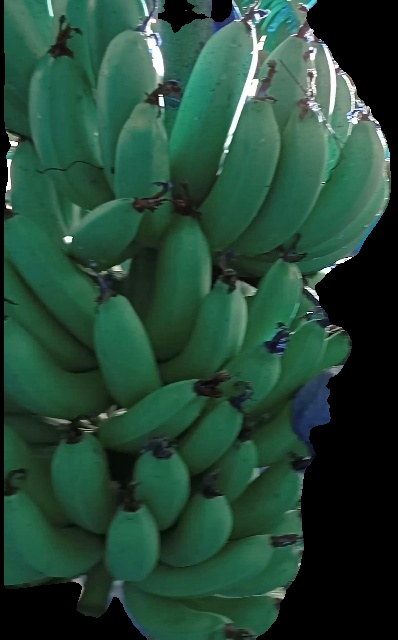
Variety: pachbale
Grade: grade1